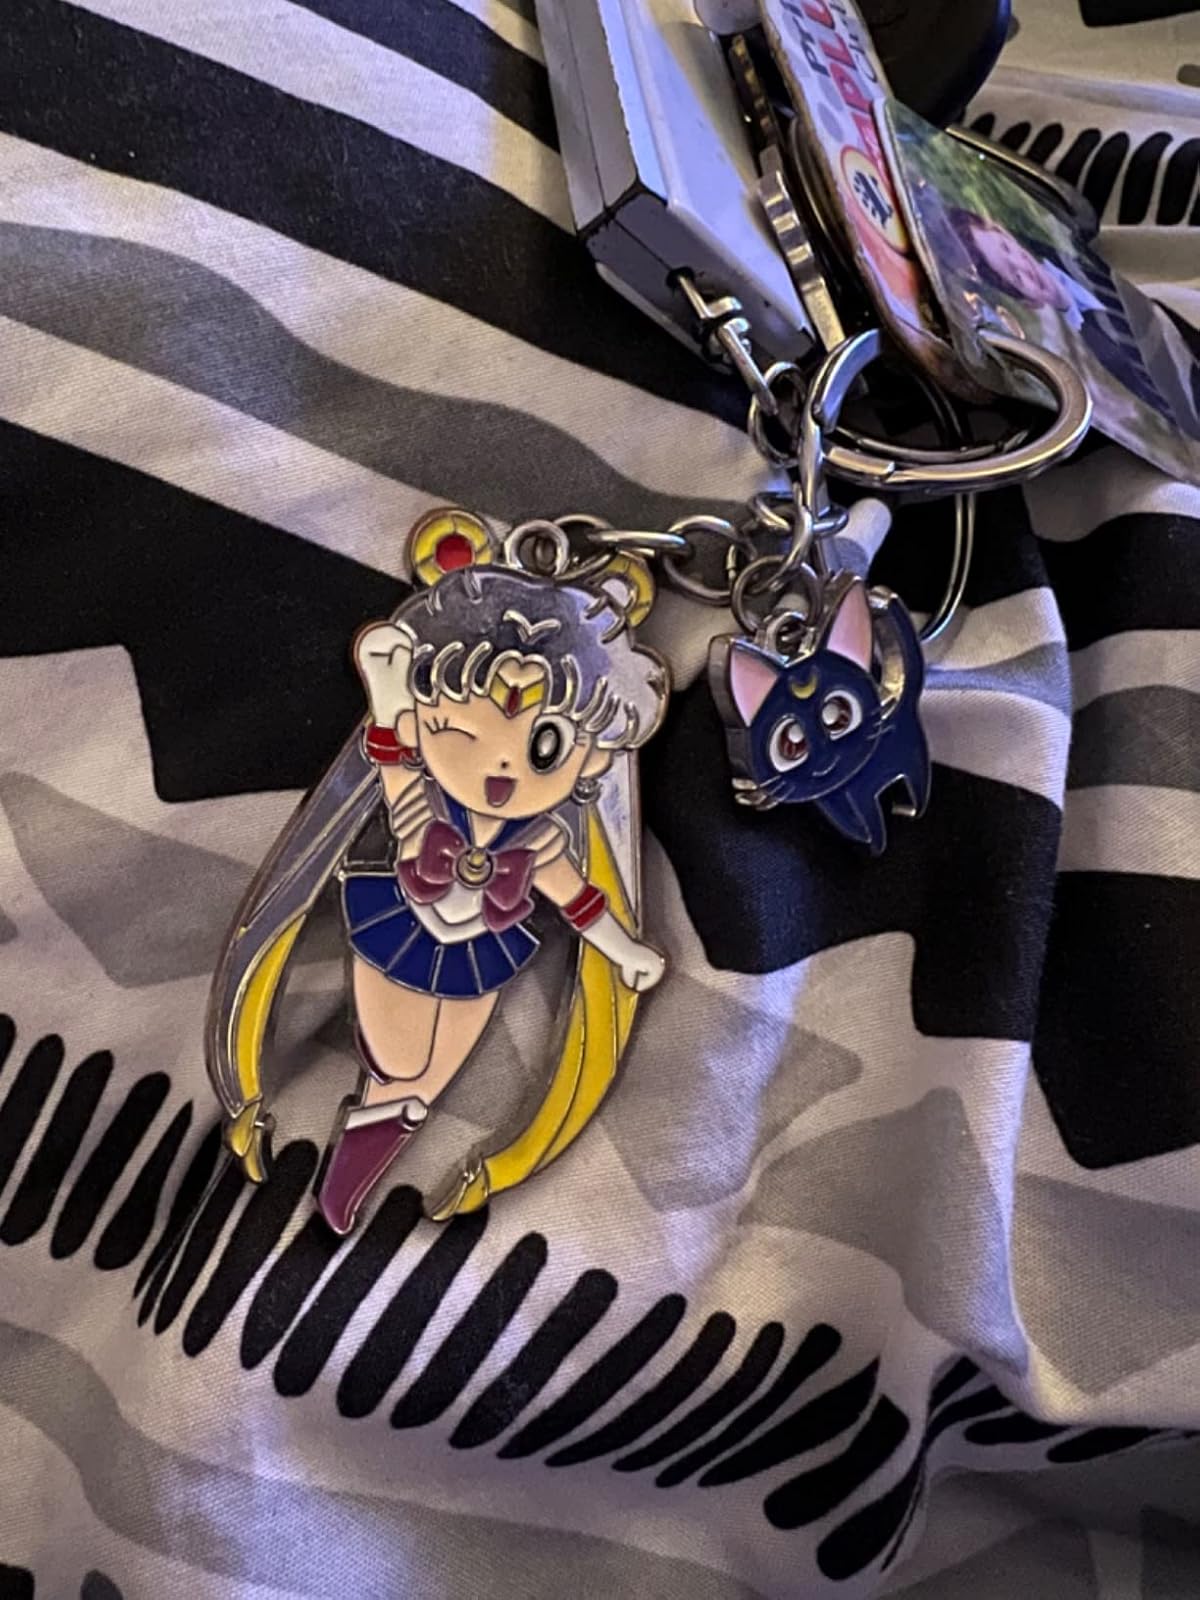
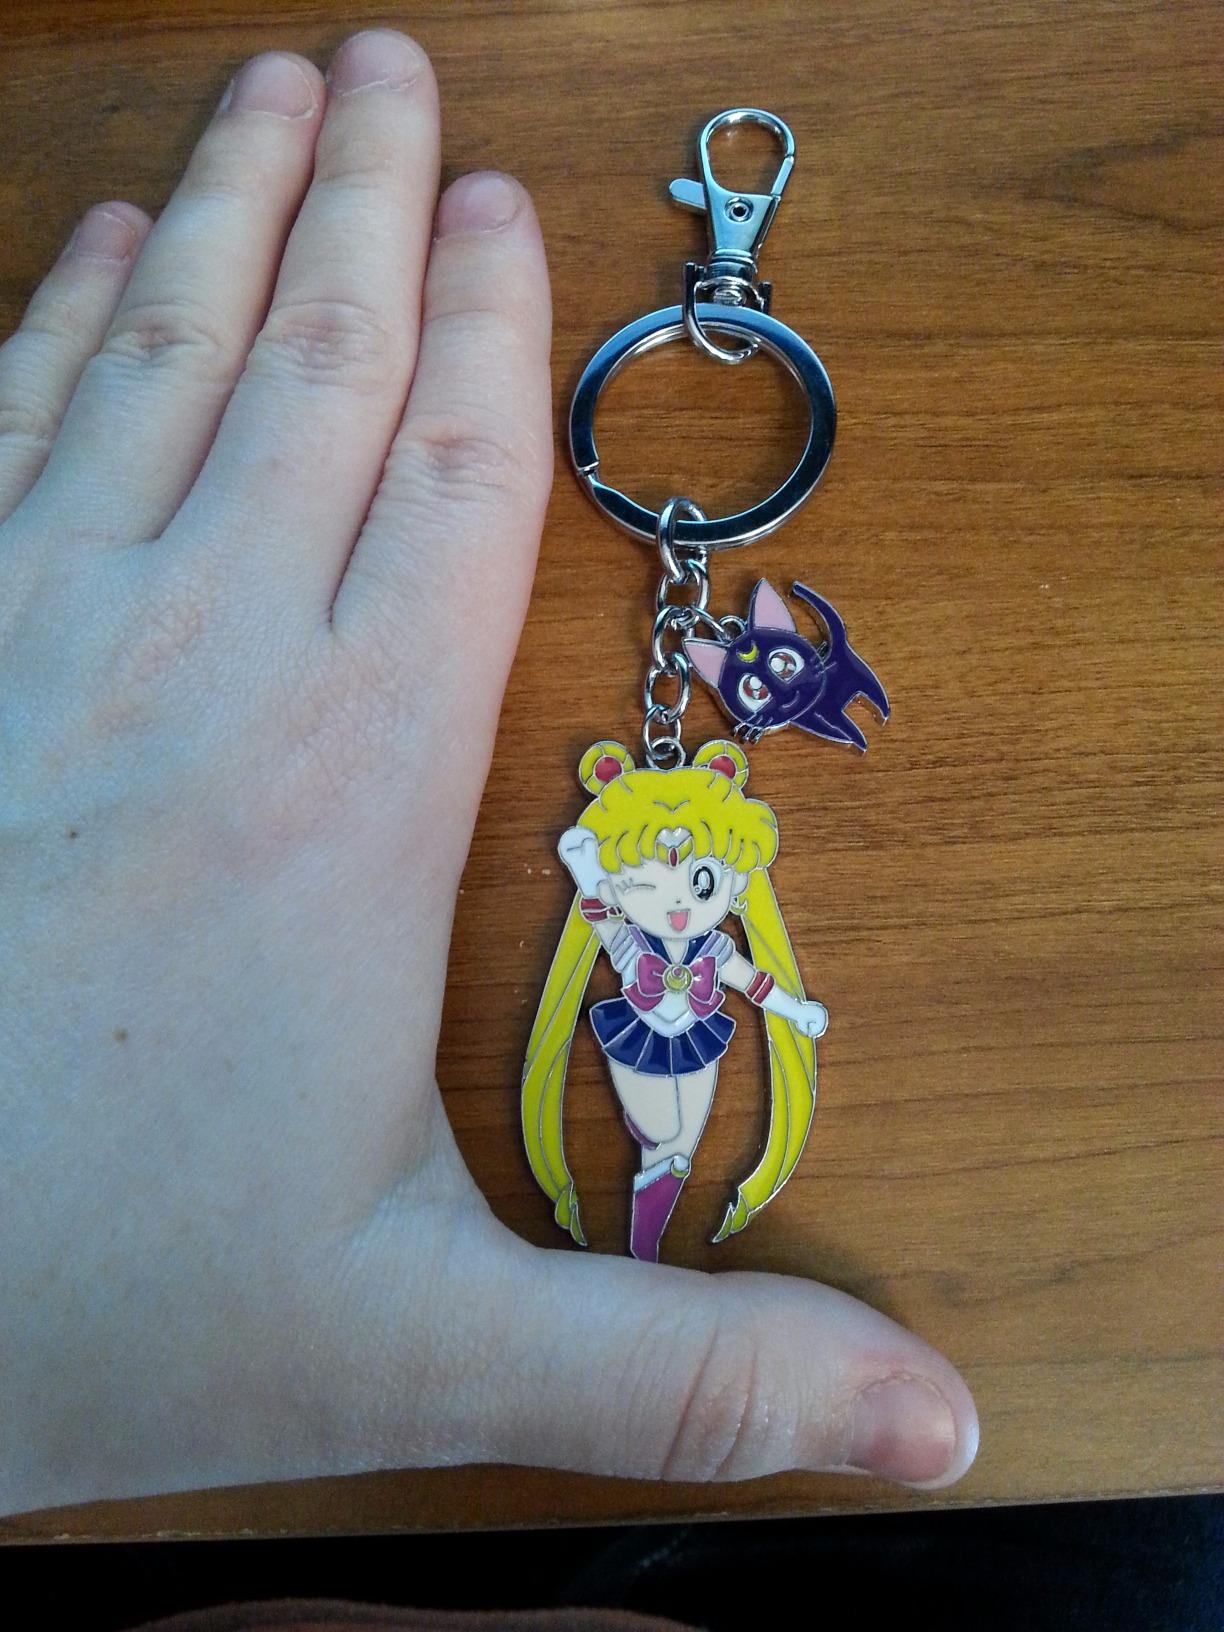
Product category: accessories_keychain
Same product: yes